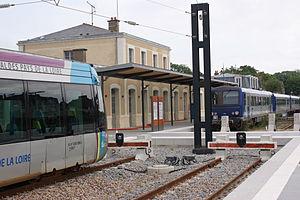
Gare de Châteaubriant, tram-train et TER séparés par les butoirs et le passage piéton.
La gare de Châteaubriant est une gare ferroviaire française, située sur le territoire de la commune de Châteaubriant, dans le département de la Loire-Atlantique, en région Pays de la Loire.